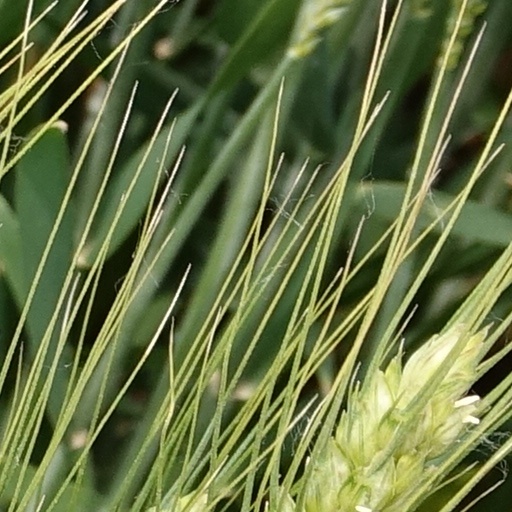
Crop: wheat